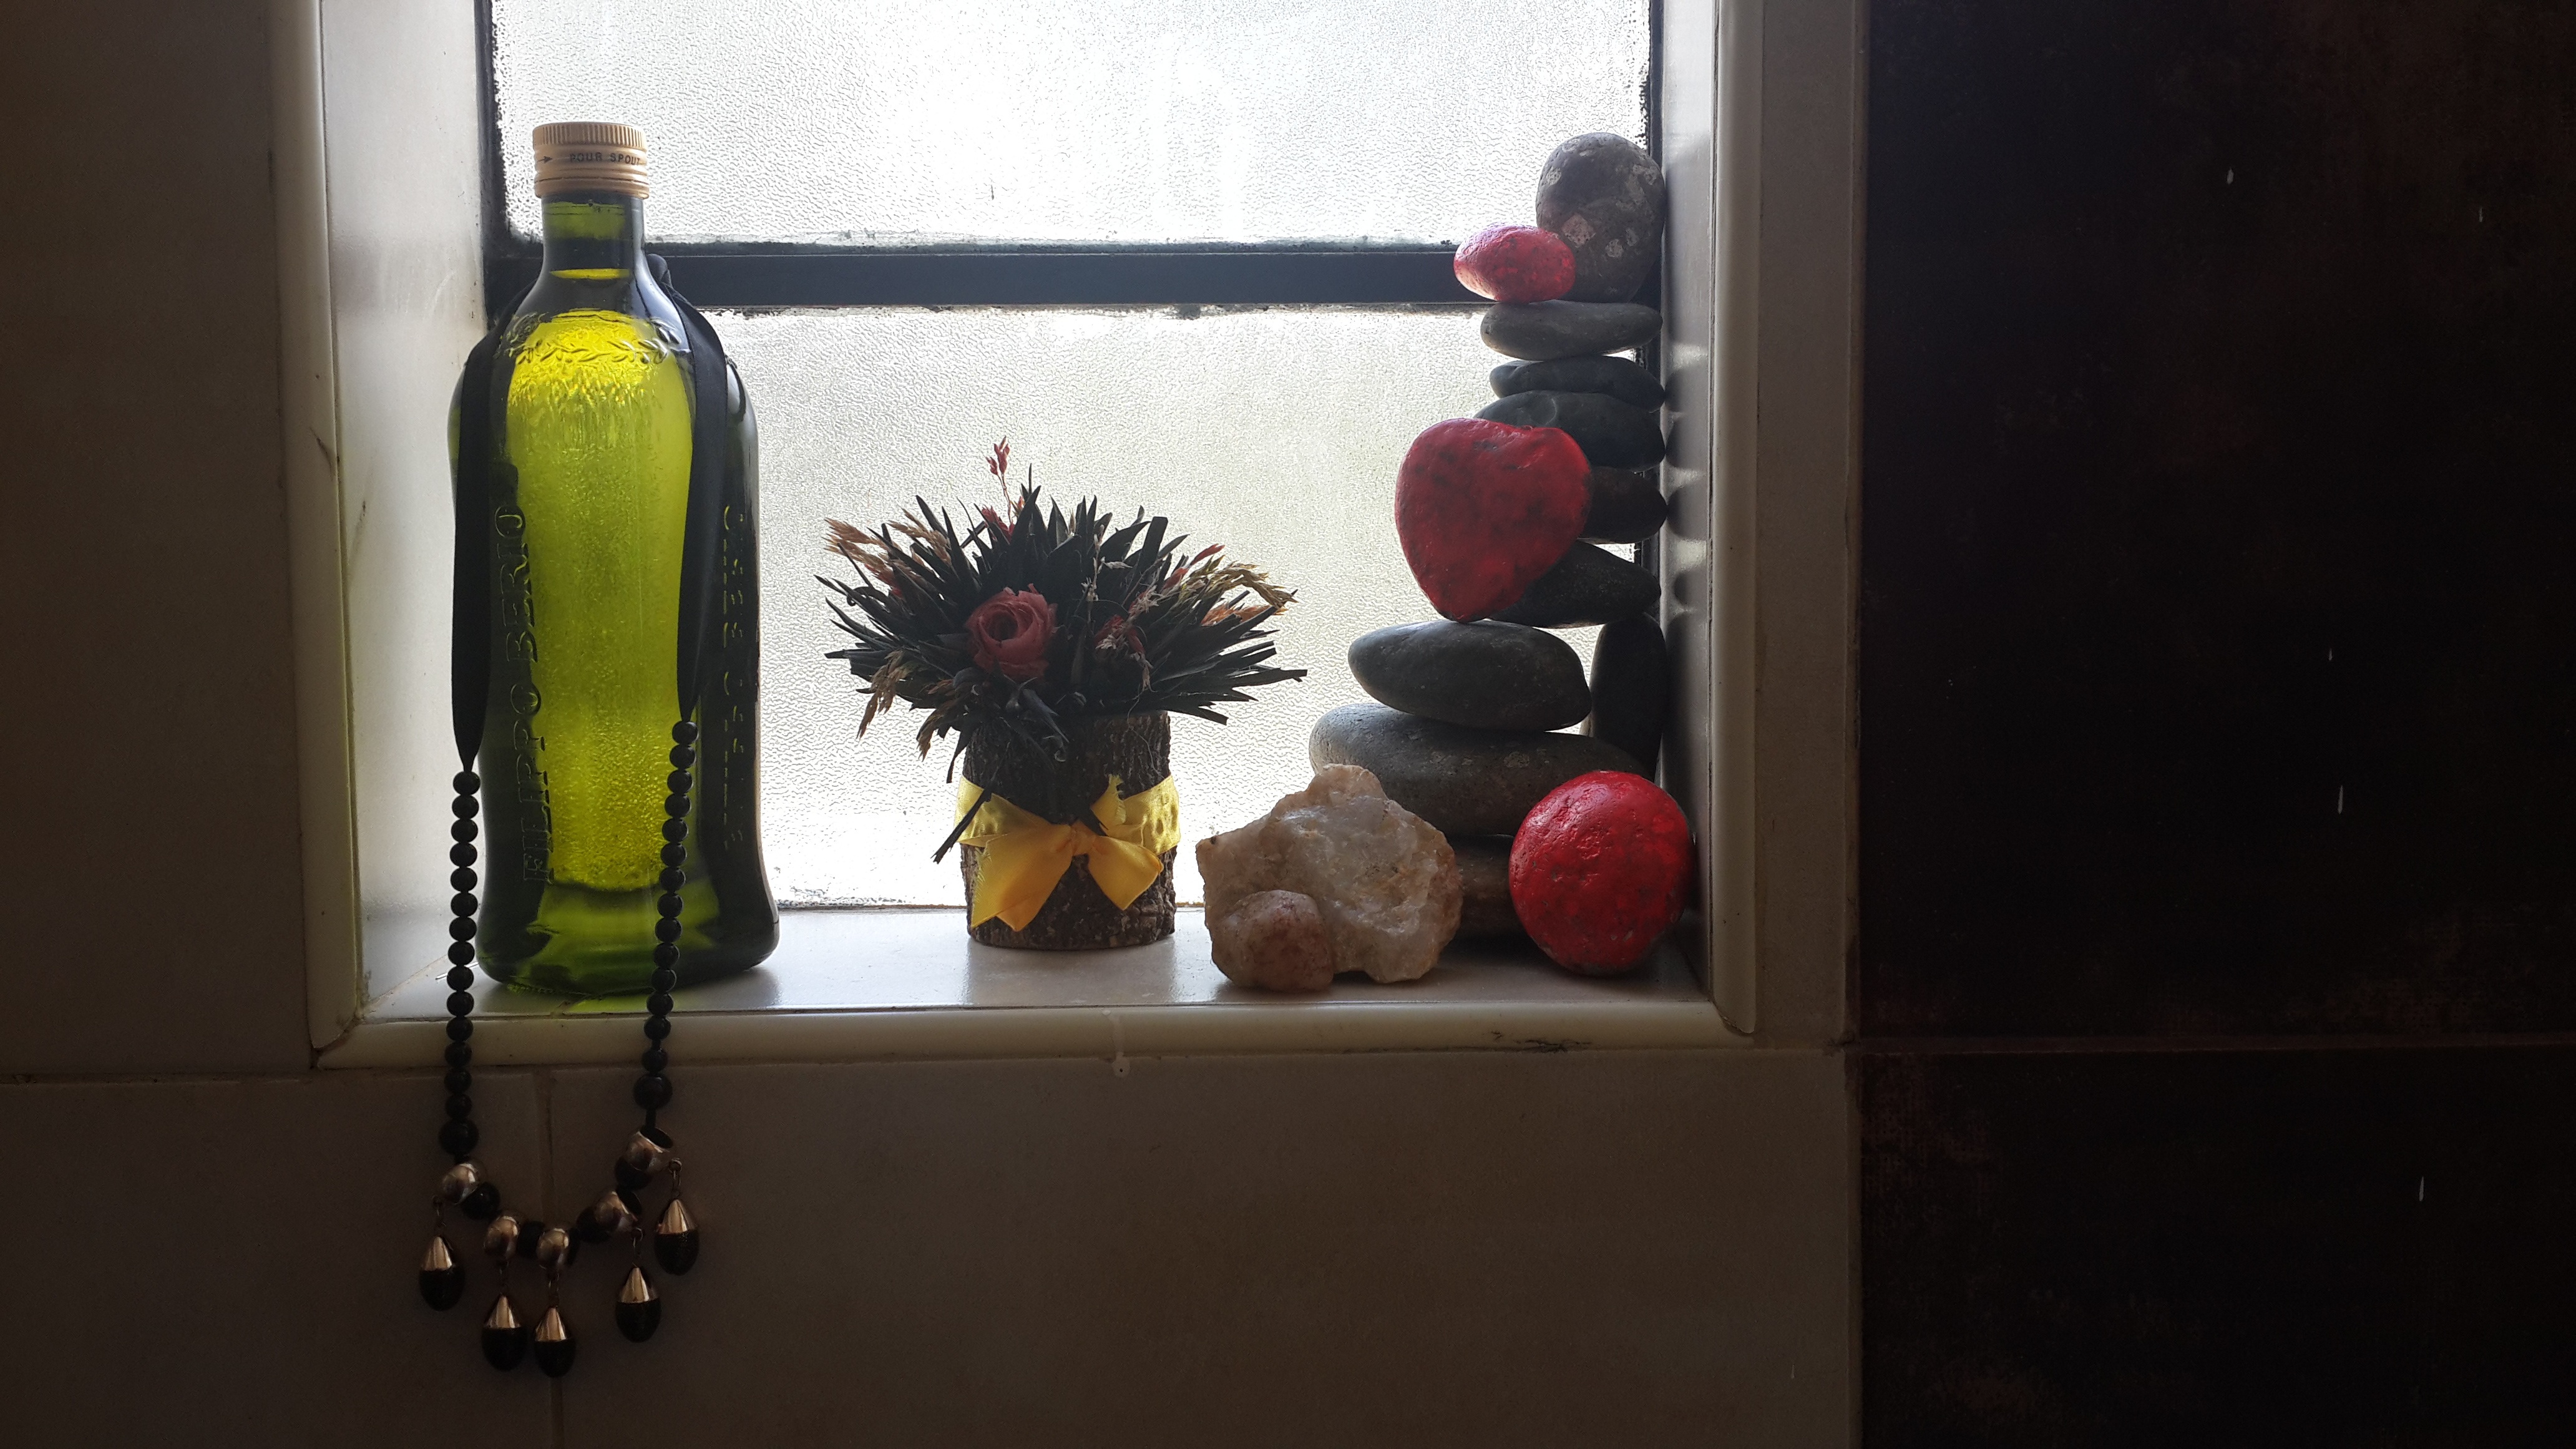
glass, produce, bottle, lighting, still life, painting, art